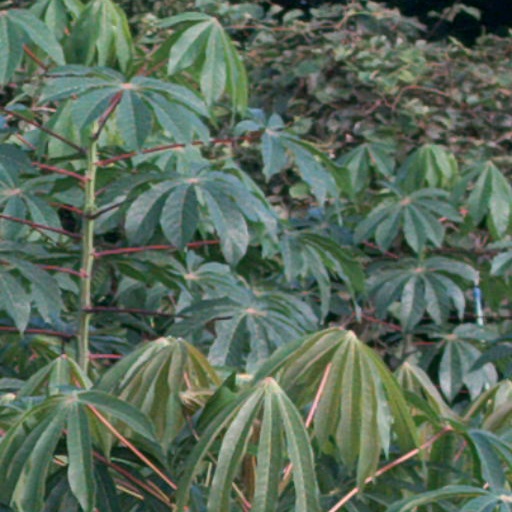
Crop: cassava